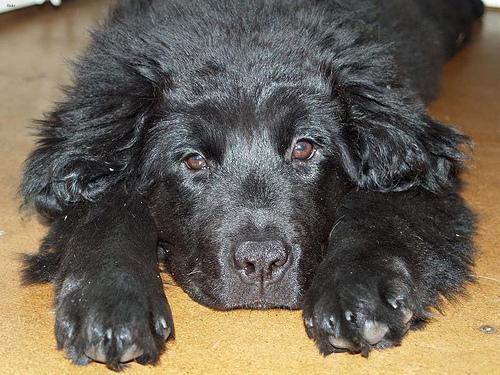
Breed: newfoundland